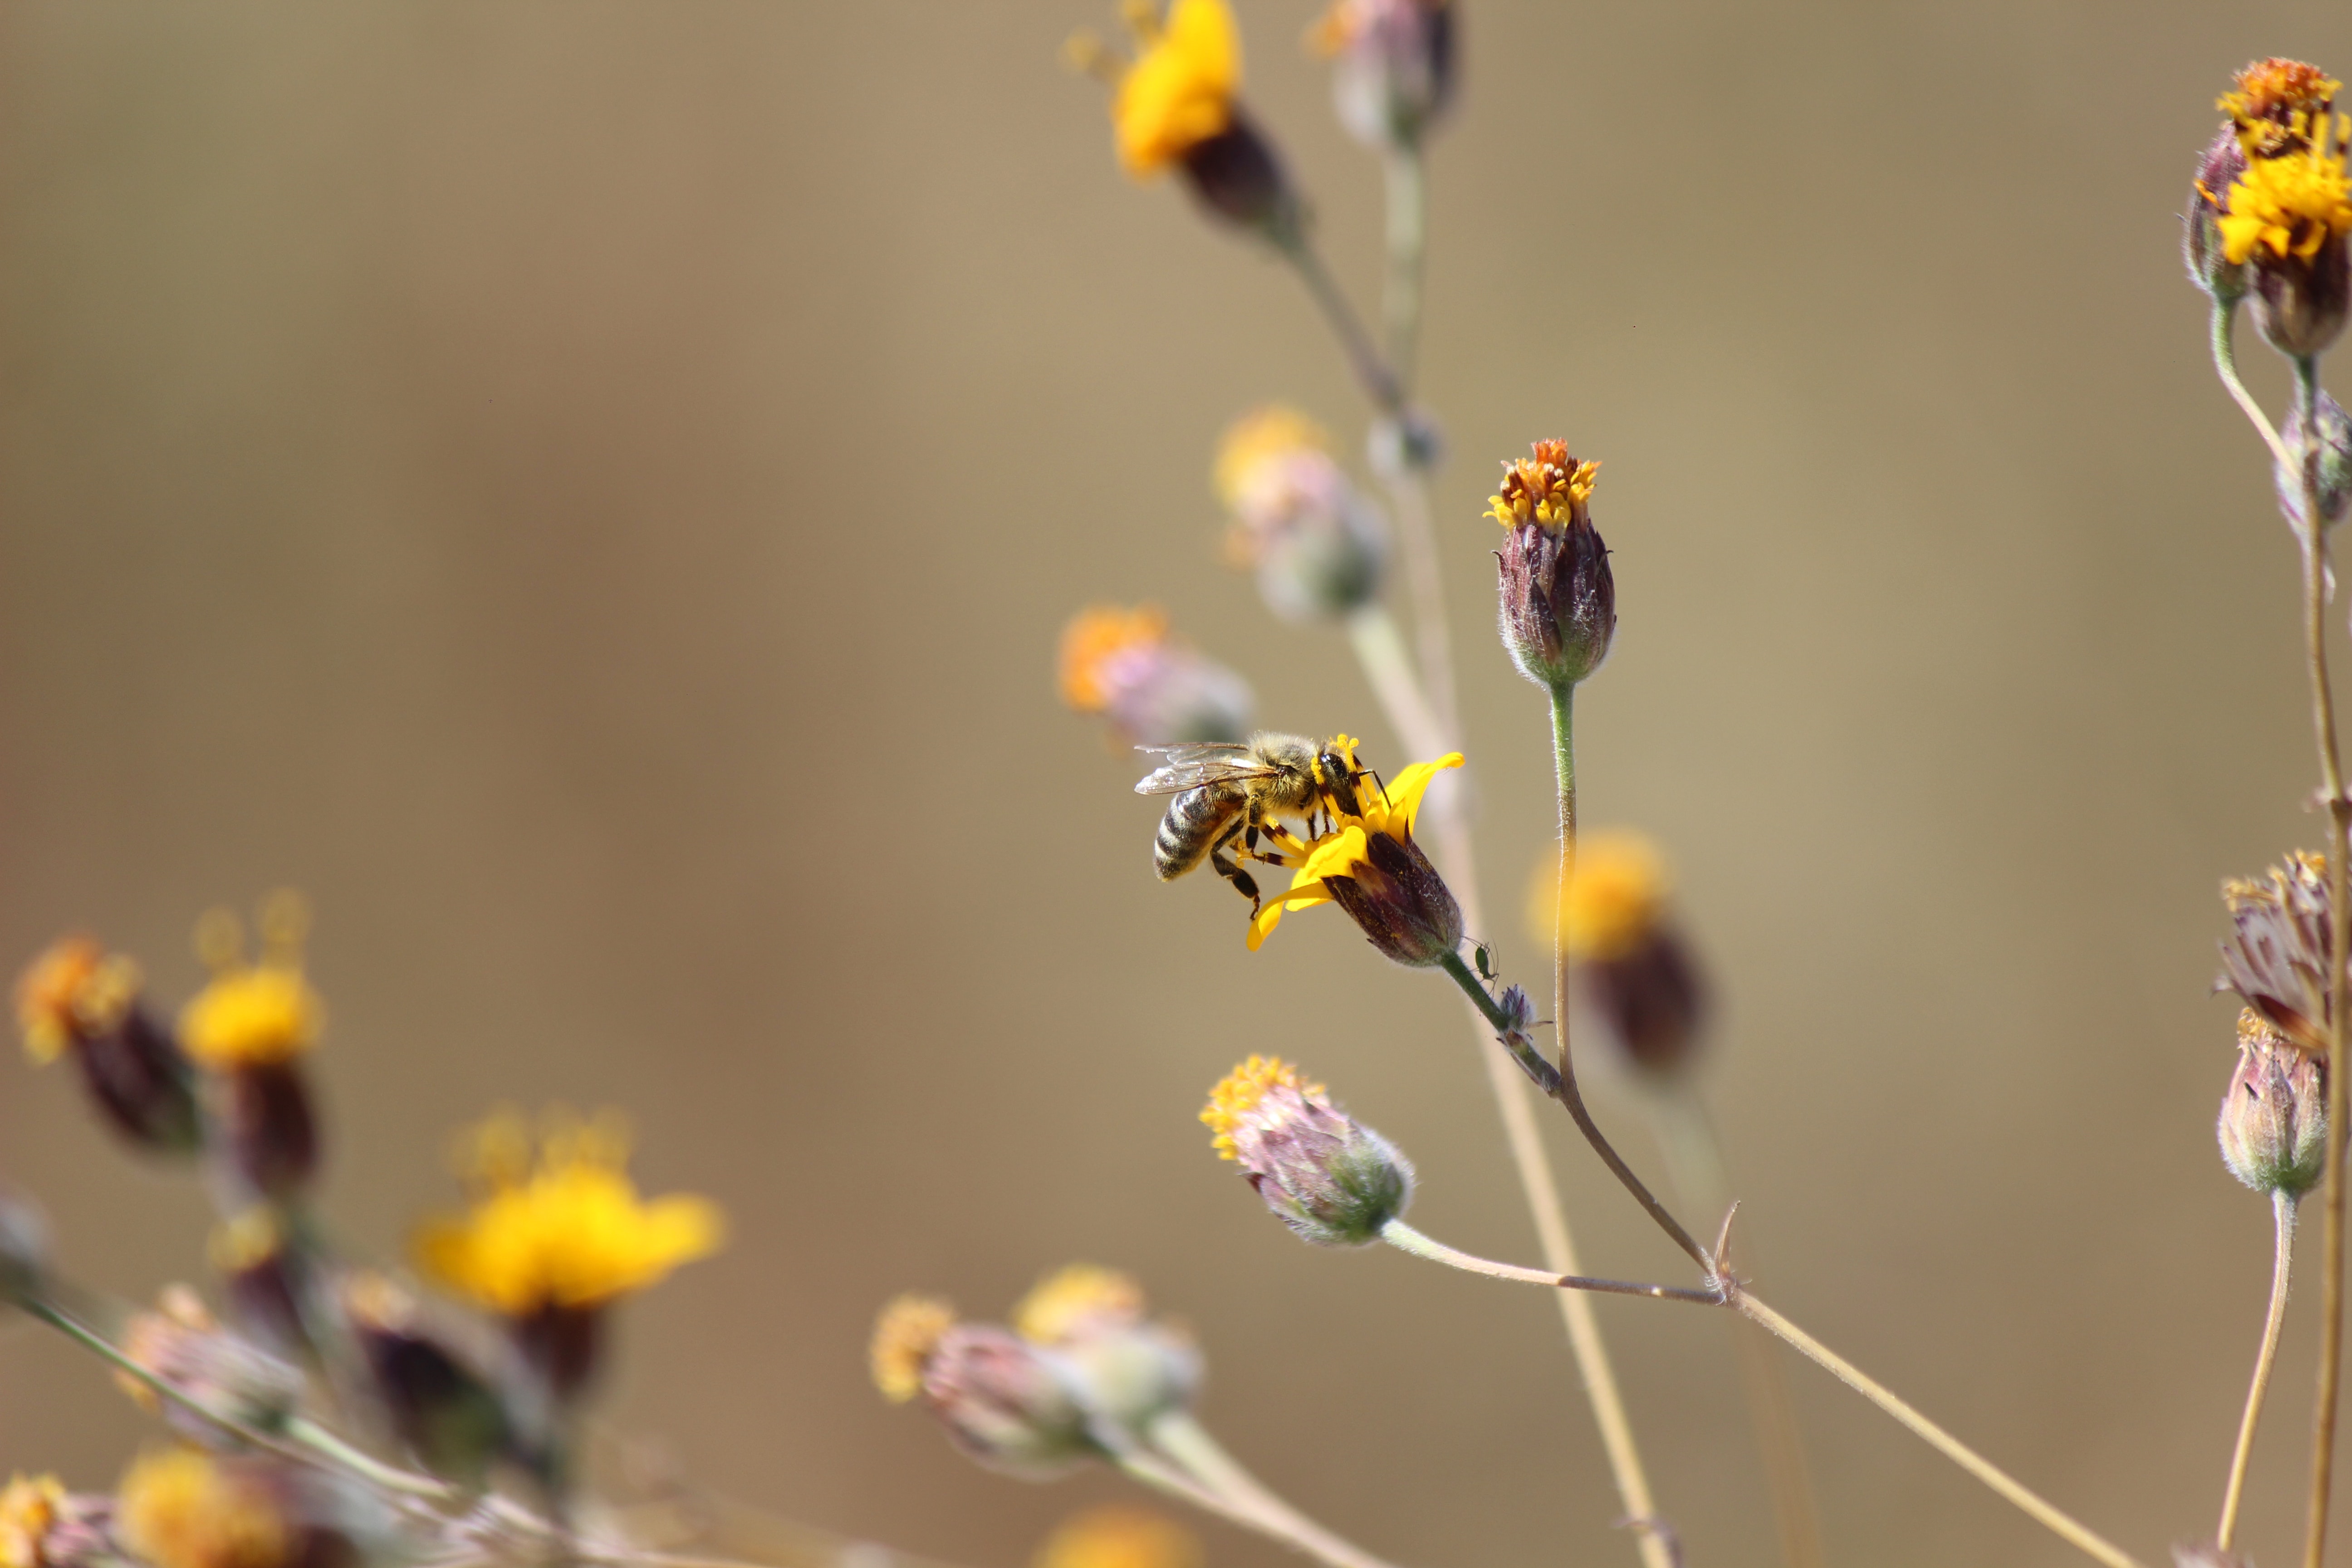
natural, flower, plant, petal, branch, pollinator, twig, flowering plant, close up, natural landscape, pollen, Pedicel, macro photography, grass, membrane winged insect, pest, daisy family, herbaceous plant, wildlife, bud, plant stem, arthropod, wildflower, insect, sunflower, Forb